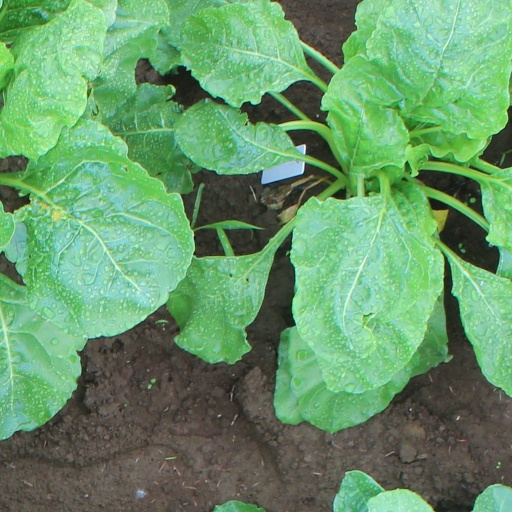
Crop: sugar beet